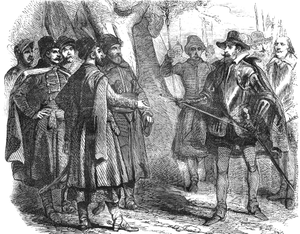
Le traité de Bytom et Będzin est un traité signé entre le république des Deux Nations et la maison de Habsbourg le 9 mars 1589.